Paris syndrome

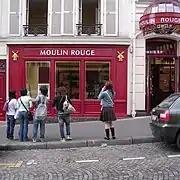
Japanese tourists in Paris

Of the estimated 1.1million annual Japanese tourists in Paris, the number of reported cases is small. In 2016, a journal identified two types of the condition: Those who have previous history of psychiatric problems, and those without morbid history who exhibit delayed-expression post traumatic stress disorder. In a 2011 interview with Slate.fr, Mahmoudia stated that of the fifty pathological travelers hospitalized each year, three to five are Japanese.